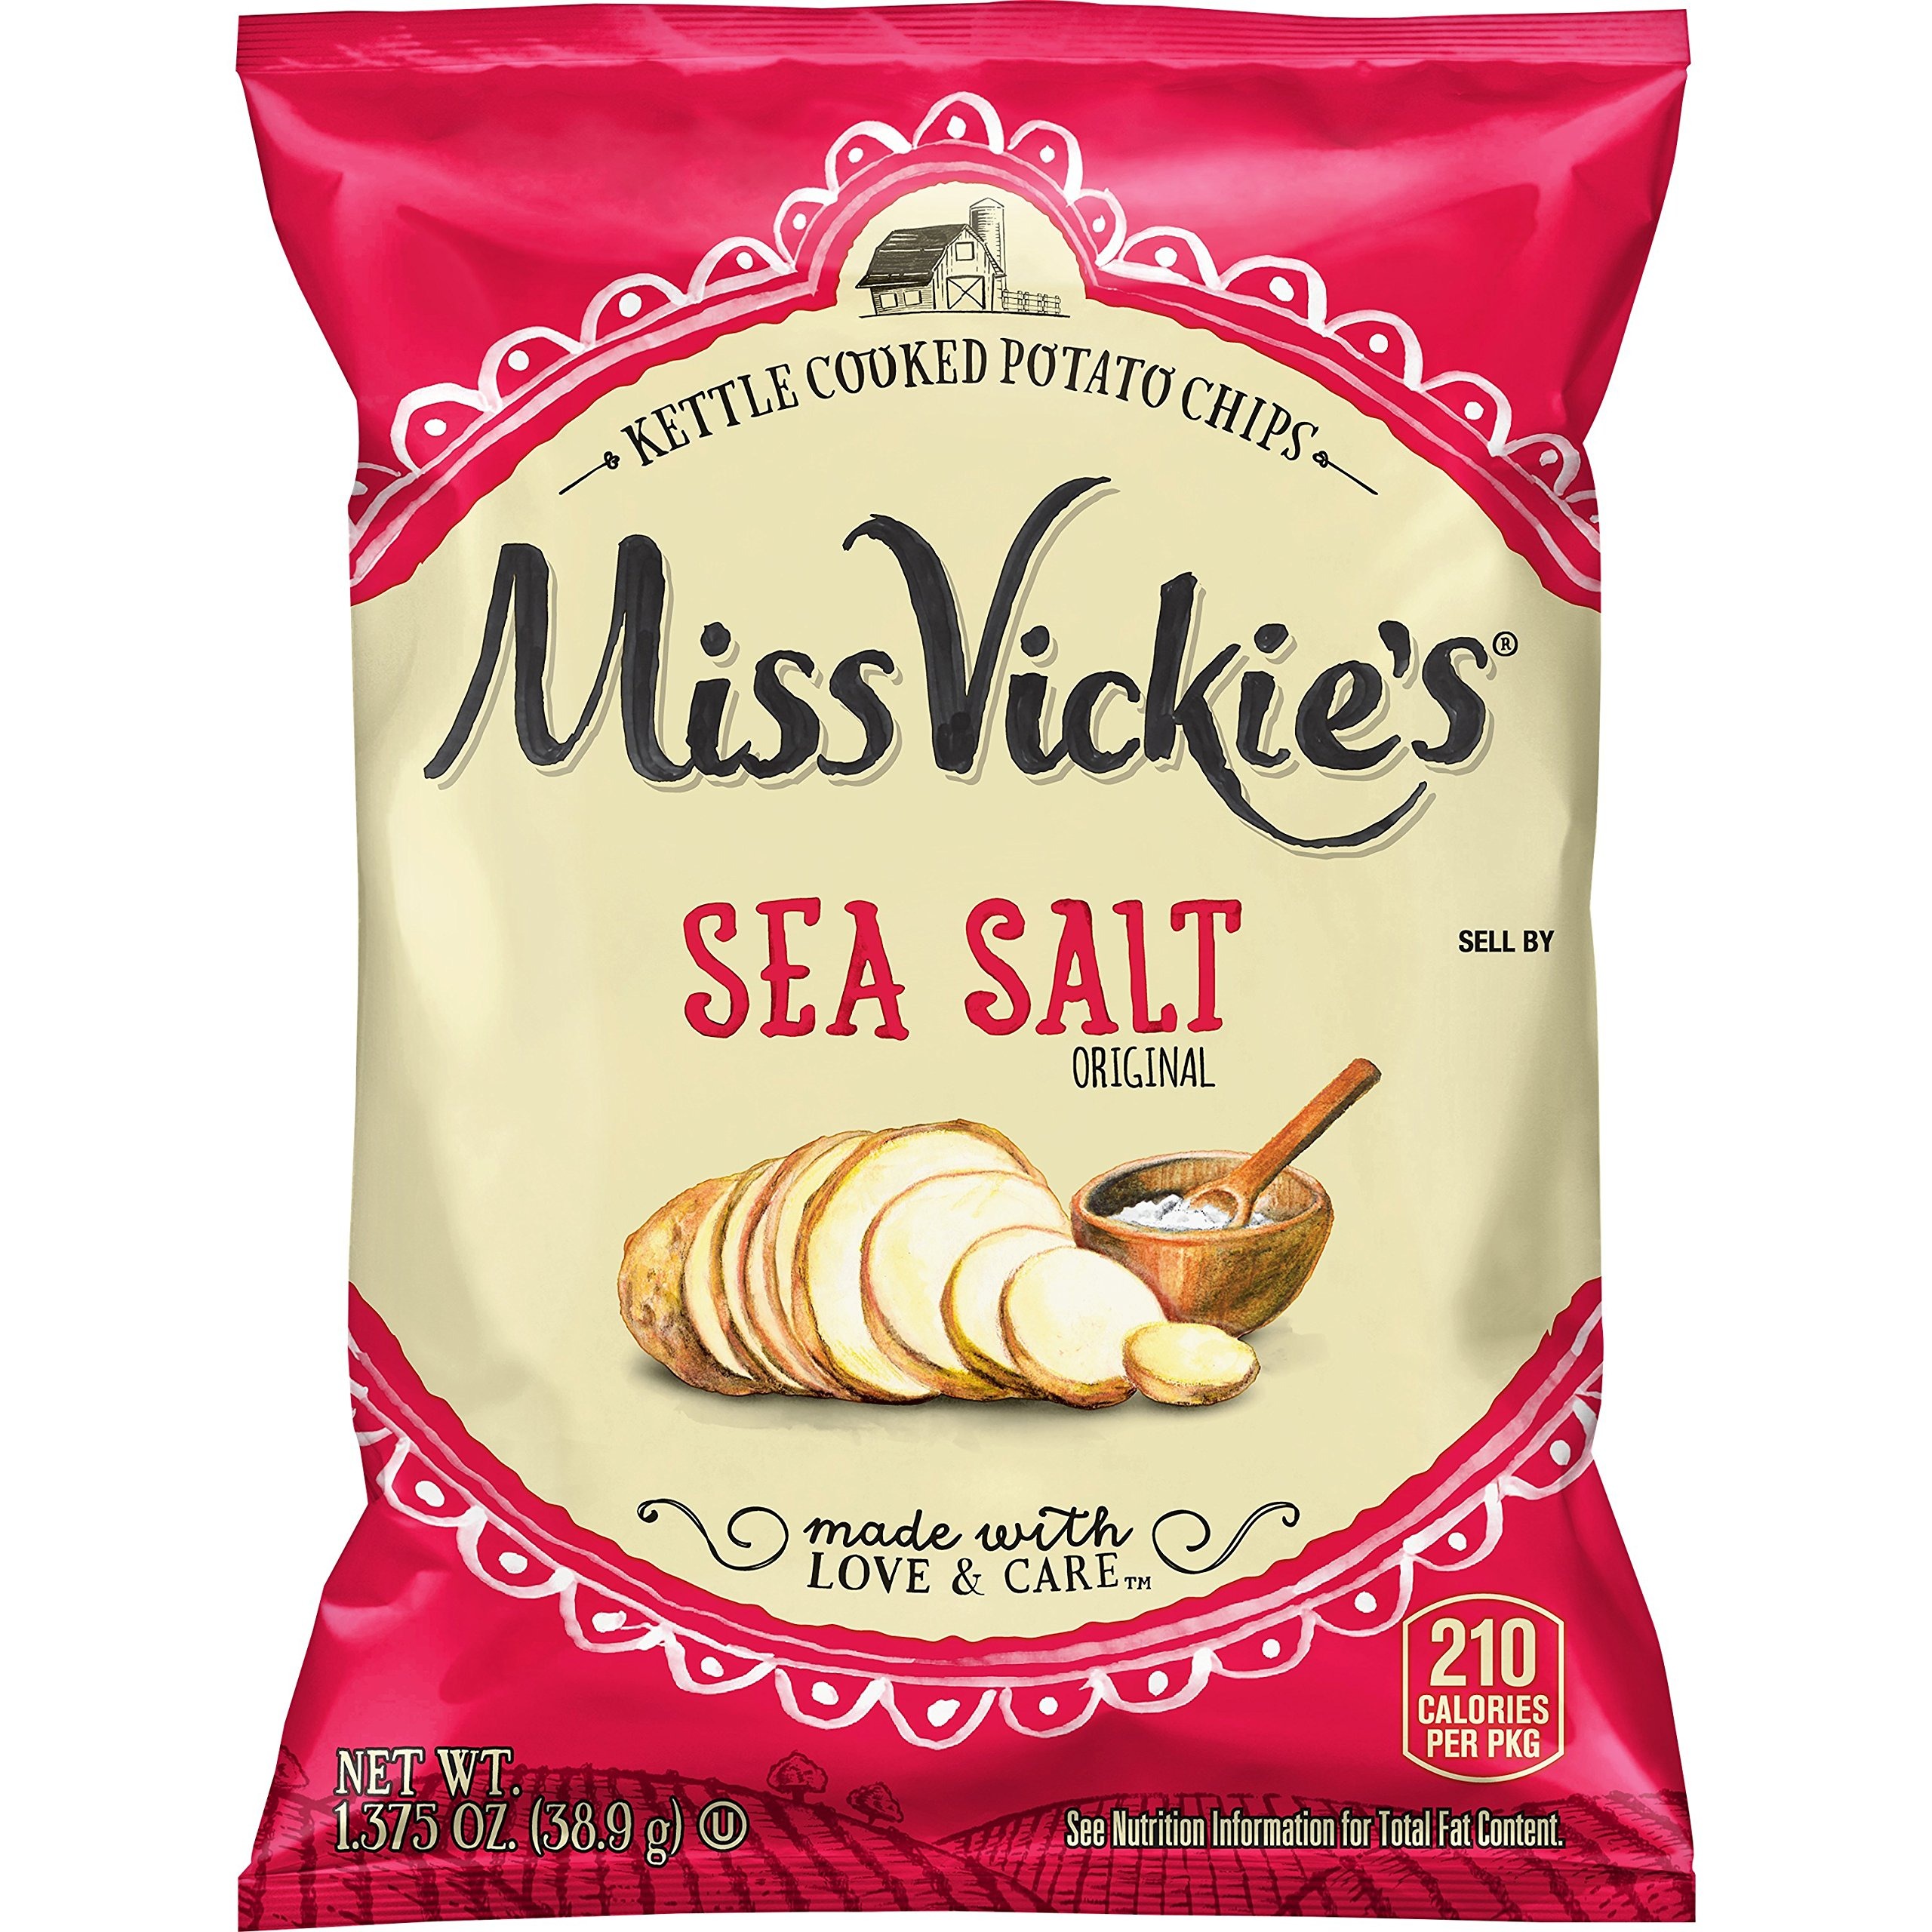
Item Name: Miss Vickie's Kettle Cooked Potato Chips, Sea Salt, 1.375 Ounce (Pack of 64)
Bullet Point: Pack of 64, 1.375 ounces Bags
Value: 88.0
Unit: Ounce

Price: 57.67